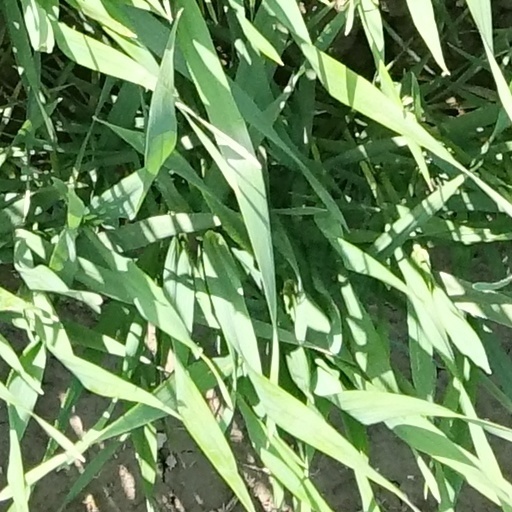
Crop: wheat